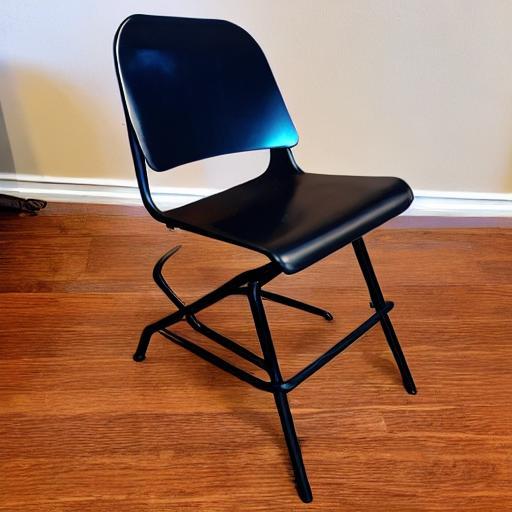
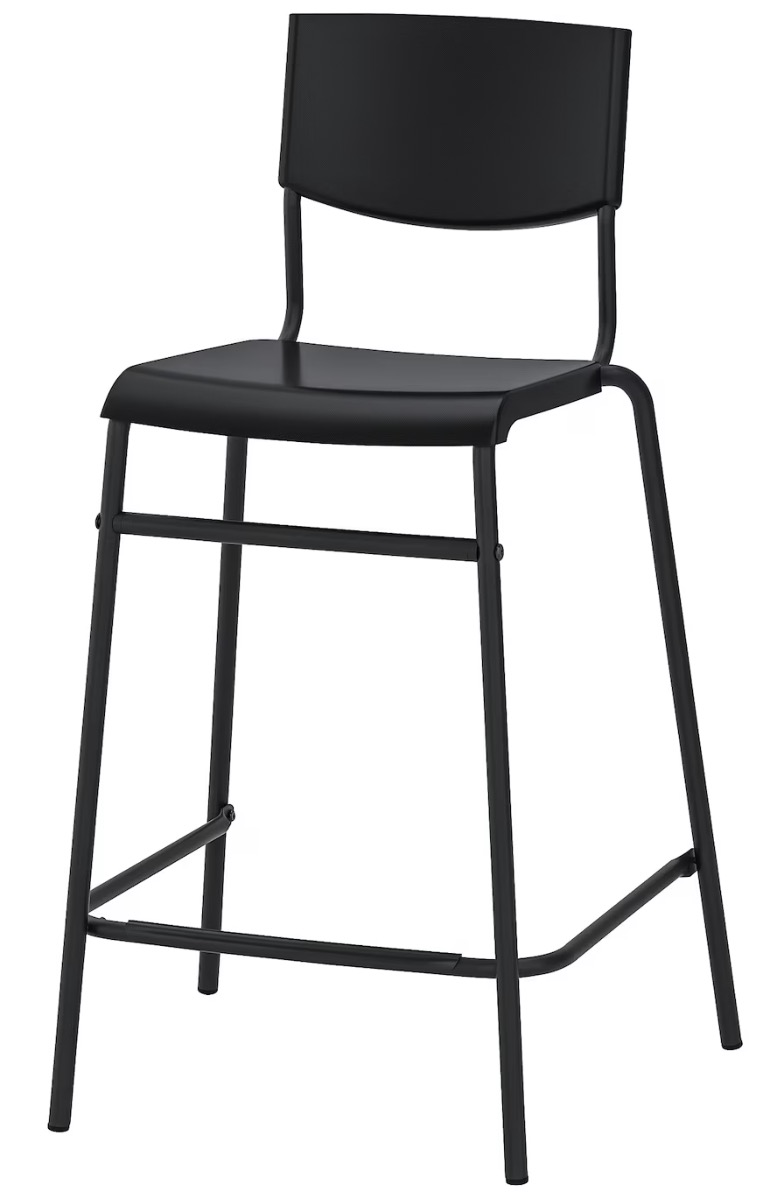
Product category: stool
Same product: no